Bremer Marine Park

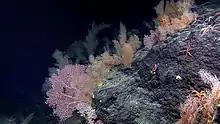
Example of deep sea coral garden

From October 2016 to April 2017, numerous researchers set out to observe various species' interactions with both the biotic and abiotic environment. Specifically, scientists attempted to construct a food web showing the main interactions between species and their abiotic and biotic environment. Scientists in this investigation concluded that both ocean processes and human activity impacted food webs (as previously mentioned in this article, under 'Marine life', 'Threats to biodiversity' and 'Tourism'). From 2016 to 2020, scientists continued to collect data on orca populations, pelagic fish and abiotic factors (such as oxygen, chlorophyll a and temperature) in the Bremer Marine Park area.